Jishan Gatehouse

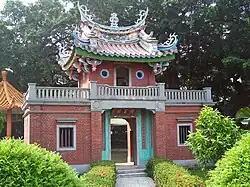

Jishan Gatehouse (literally "accumulate goodwill tower") is a historic gatehouse in Beitun District, Taichung, Taiwan. Initially constructed as the south entrance to a "sanheyuan", the gatehouse is protected as a historical site in Taichung.